James Percy Miller

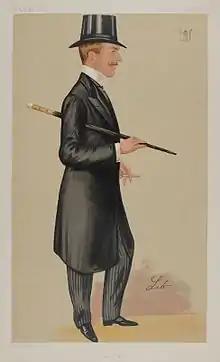
James Percy Miller, "Vanity Fair" caricature from 6 September 1890

Sir James Percy Miller, 2nd Baronet, (22 October 1864 – 22 January 1906) was a British soldier, known as a racehorse owner. Over the 17 years when he had horses in training, Miller won 161 races, worth £114,005.